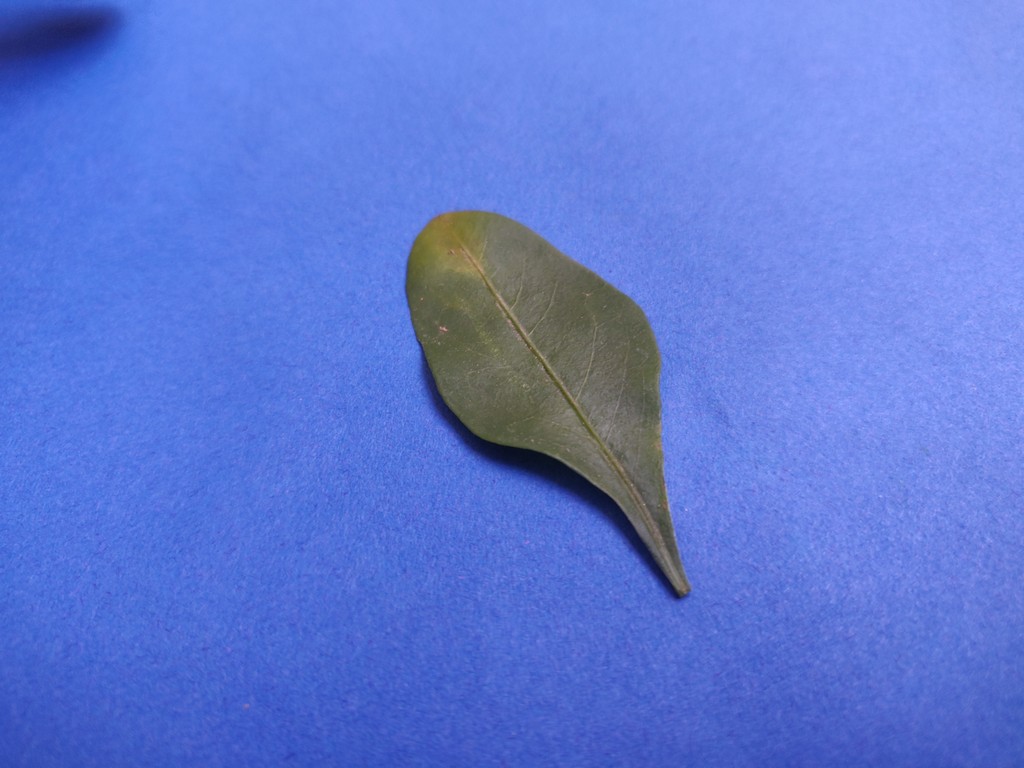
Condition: Unhealthy
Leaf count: single
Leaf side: front